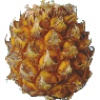
Label: Pineapple Mini 1